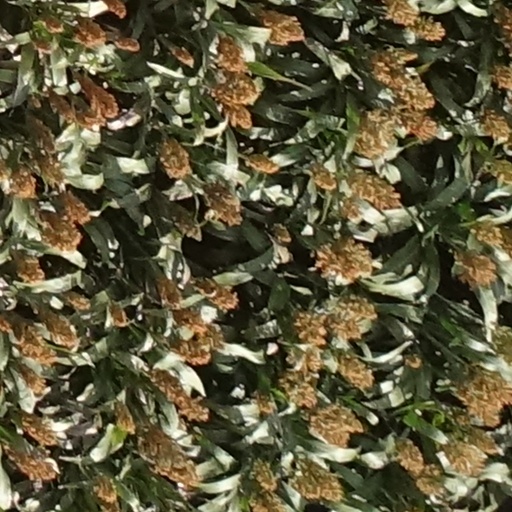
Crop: sorghum